Gabrielle Daleman

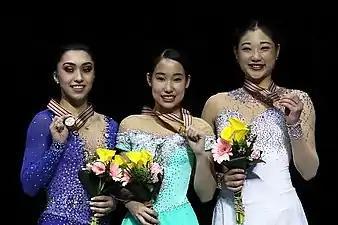
Daleman (left) with Mai Mihara (center) and Mirai Nagasu (right) at the 2017 Four Continents podium

After missing the Challenger series due to injury, Daleman made her season debut at the 2022 Skate Canada International, where she unexpectedly finished second in the short program, behind only fellow Canadian Madeline Schizas. However, she dropped to tenth overall following an eleventh-place free skate. She was later called on to replace Belgian Nina Pinzarrone at the 2022 MK John Wilson Trophy and finished eighth.